Andrey Sokolov

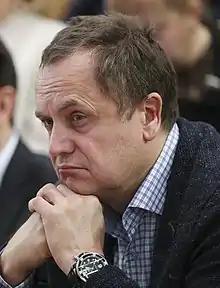

Andrey Alekseevich Sokolov (born August 13, 1962, Moscow) is a Soviet and Russian actor, film and theater director, TV presenter, producer, and public figure. He was awarded People's Artist of the Russian Federation in 2005.